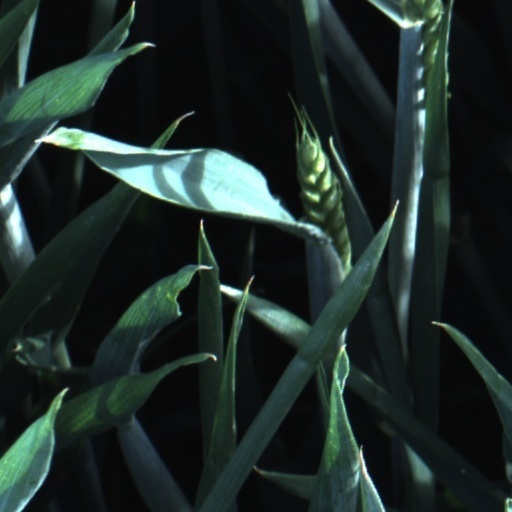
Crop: wheat